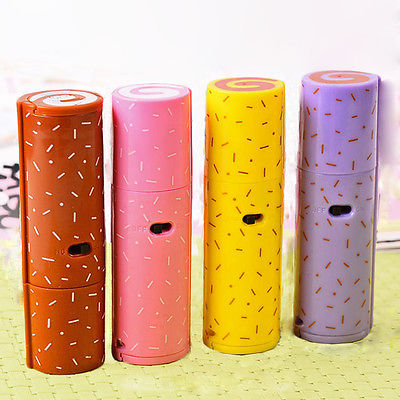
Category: fan